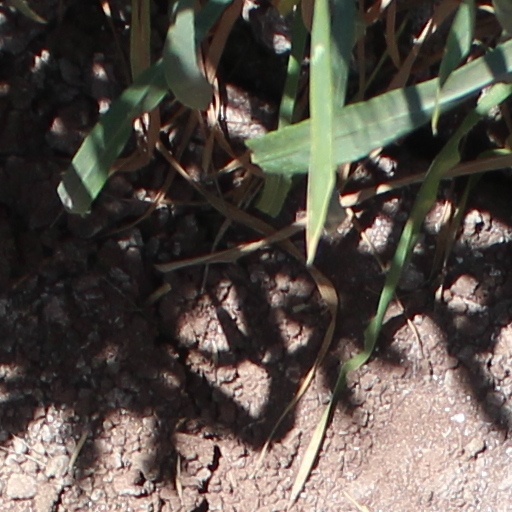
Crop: wheat